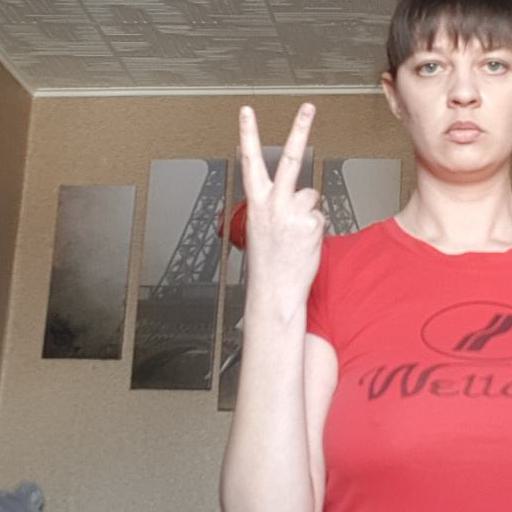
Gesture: peace_inverted